John o' Groats

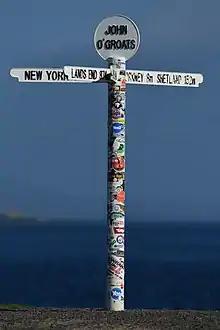
The free signpost

The landmark "Journey's End" signpost at John o' Groats was installed in 1964 on private land and operated as a visitor attraction by a Penzance-based photography company that also operates its counterpart at Land's End. Visitors paid a fee for a photograph of themselves next to the signpost, displaying either a message or the date and distance to a location of their choice.